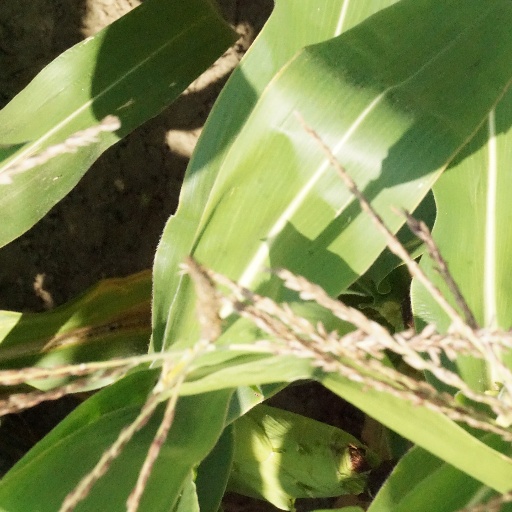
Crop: maize; corn